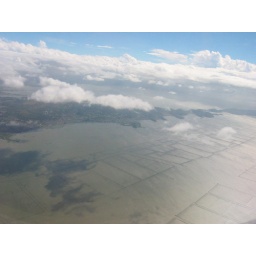
Manila Bay. According to my relatives, those squares in the water are fish farms.